Association Nationale des Guides de Guinée

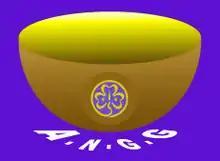
National Guide Association of Guinea

The Association Nationale des Guides de Guinée is the national Guiding organization of Guinea. In 2018, there were 4,889 members. The girls-only organization became a full member of the World Association of Girl Guides and Girl Scouts in 2014.